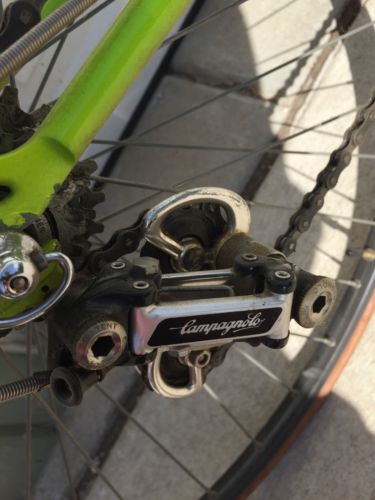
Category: bicycle